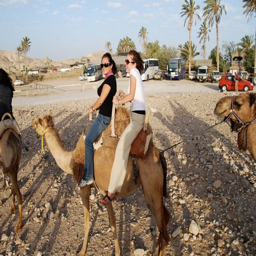
ride a camel in the desert - bucket list ideas